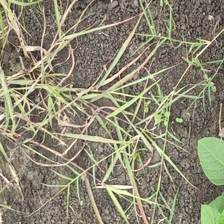
Weed species: Harali_(Cynodon_dactylon)